History of England

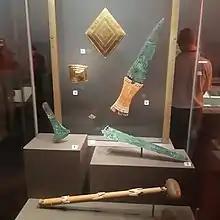
Artefacts from Bush Barrow at Stonehenge. Wessex culture, Early Bronze Age,

The Bronze Age began around 2500 BC with the appearance of bronze objects. This coincides with the appearance of the characteristic Bell Beaker culture, following migration of new people from the continent. According to Olalde et al. (2018), after 2500 BC Britain's Neolithic population was largely replaced by this new Bell Beaker population, that was genetically related to the Corded Ware culture of central and eastern Europe and the Yamnaya culture of the eastern European Pontic-Caspian Steppe. While the migration of these Beaker peoples must have been accompanied by a language shift, the Celtic languages were probably introduced by later Celtic migrations.